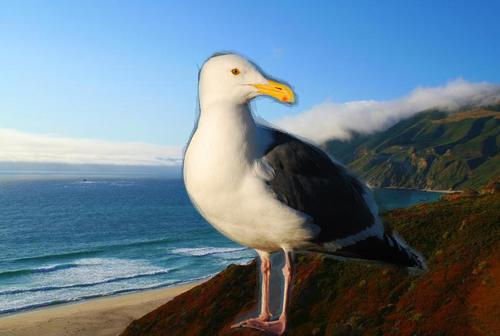
Bird species: California_Gull
Bird type: waterbird
Background: water